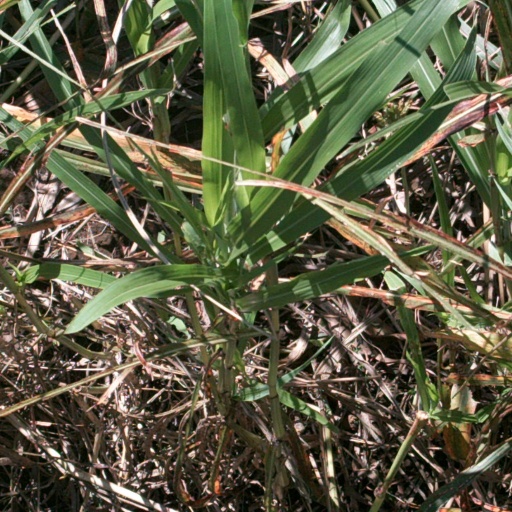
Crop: sorghum